William Hague

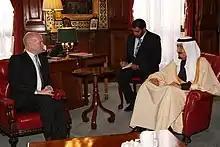
Hague meeting Saudi Defence Minister Salman of Saudi Arabia in London, 4 April 2012

" investigation "Cyber Spies" into the legality of domestic cyber surveillance and the export of this technology from the UK to countries with questionable human rights records that the UK had a strong export licence system. The programme also obtained confirmation from the UK's Department for Business Innovation and Skills that cyber surveillance products that break, as opposed to create, encryption do not require export licences.